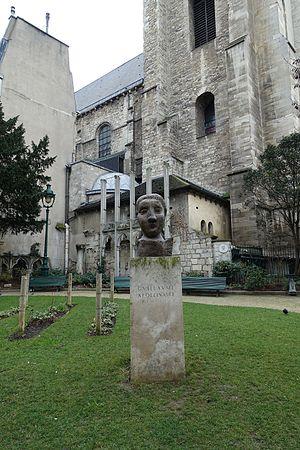
Le square Laurent-Prache est un jardin public du 6ᵉ arrondissement de Paris.